Aryan

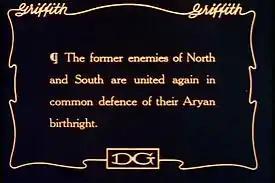
An intertitle from the silent film blockbuster "The Birth of a Nation" (1915). "Aryan birthright" is here "white birthright", the "defense" of which unites "whites" in the Northern and Southern U.S. against "coloreds". In another film of the same year, "The Aryan", William S. Hart's "Aryan" identity is defined in distinction from other peoples.

Von Liebenfels' and Chamberlain's ideas of social Darwinism, Aryan supremacy, racial struggle for existence and racial purity had a significant influence on Nazi racial ideology. In "Mein Kampf" (1925), Adolf Hitler equated the "Aryans" with the German people ('Volk'), and with being part of the non-Jewish 'master race'. He portrayed the ancient Aryan migrations as one where the Nordic Aryan race, seen as the pinnacle of human evolution, conquered foreign lands, established great civilisations, and ultimately declined due to a failure to maintain racial purity. Hitler believed that any action that could strengthen the Aryan race was justified, even if it meant committing atrocities against those seen as inferior ("Untermenschen"). Human rights and humanitarian values were thus dismissed as detrimental to the survival and advancement of the Aryans. Conversely, Jews, as an inferior race, especially in their moral characteristics, needed to be eliminated, one way or another, from German society.